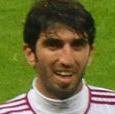
Age: 25